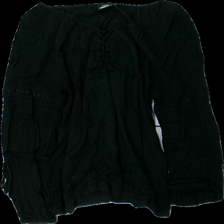
View: front
Type: Blouse
Category: Ladies
Brand: Lab Industries (Kappahl)
Colors: Black
Material: 100% viscose
Cut: Regular, C-collar
Size: S
Season: All
Trend: Denim
Price range: <50
Recommended usage: Reuse